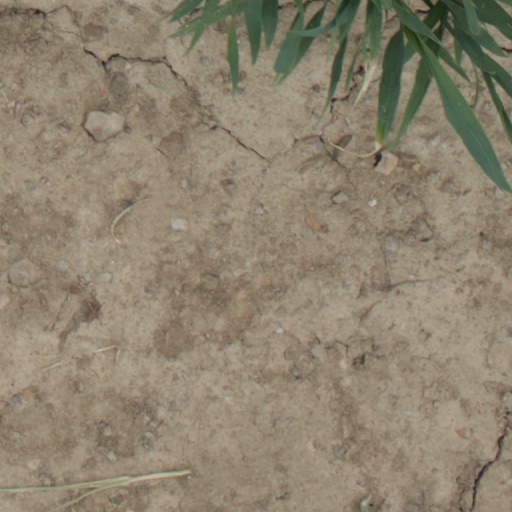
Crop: wheat